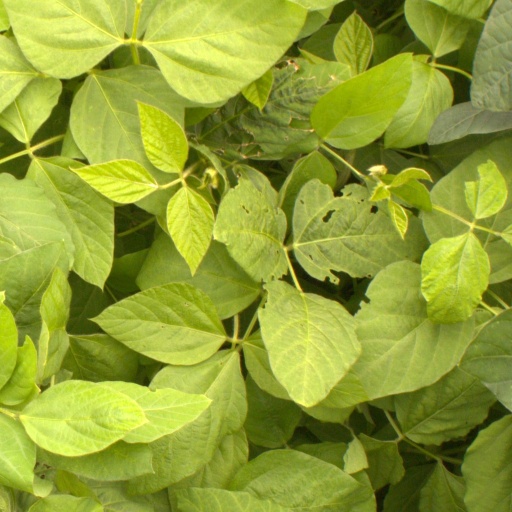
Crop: soybean